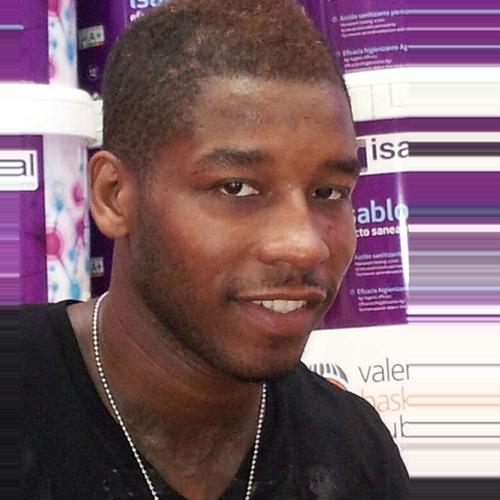
Age: 24